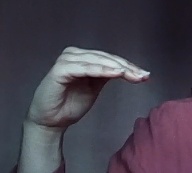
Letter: haa